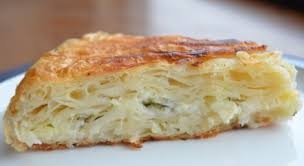
Yemek: borek